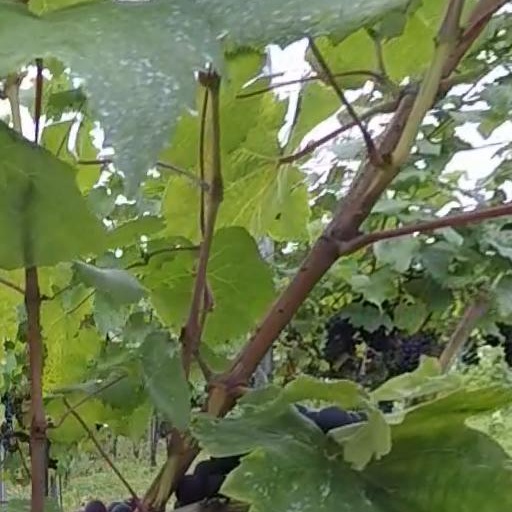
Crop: grape